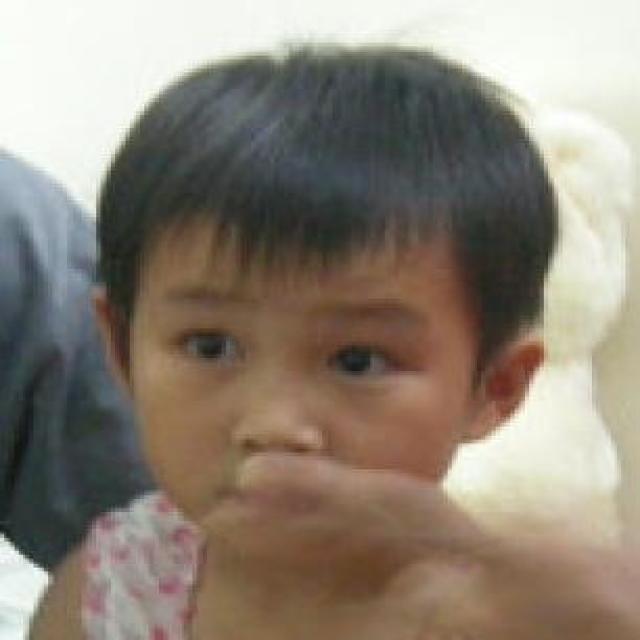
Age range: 0-12